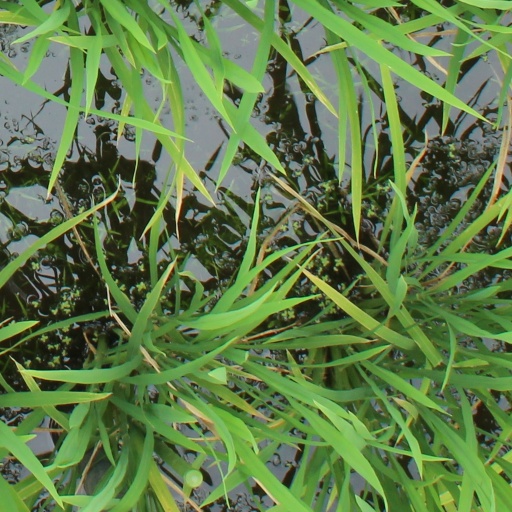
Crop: rice